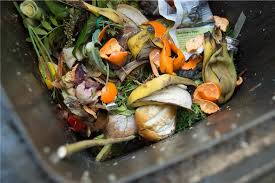
Waste category: biological